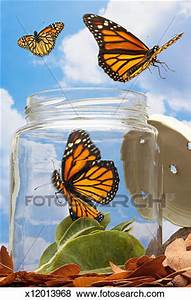
Label: farfalla